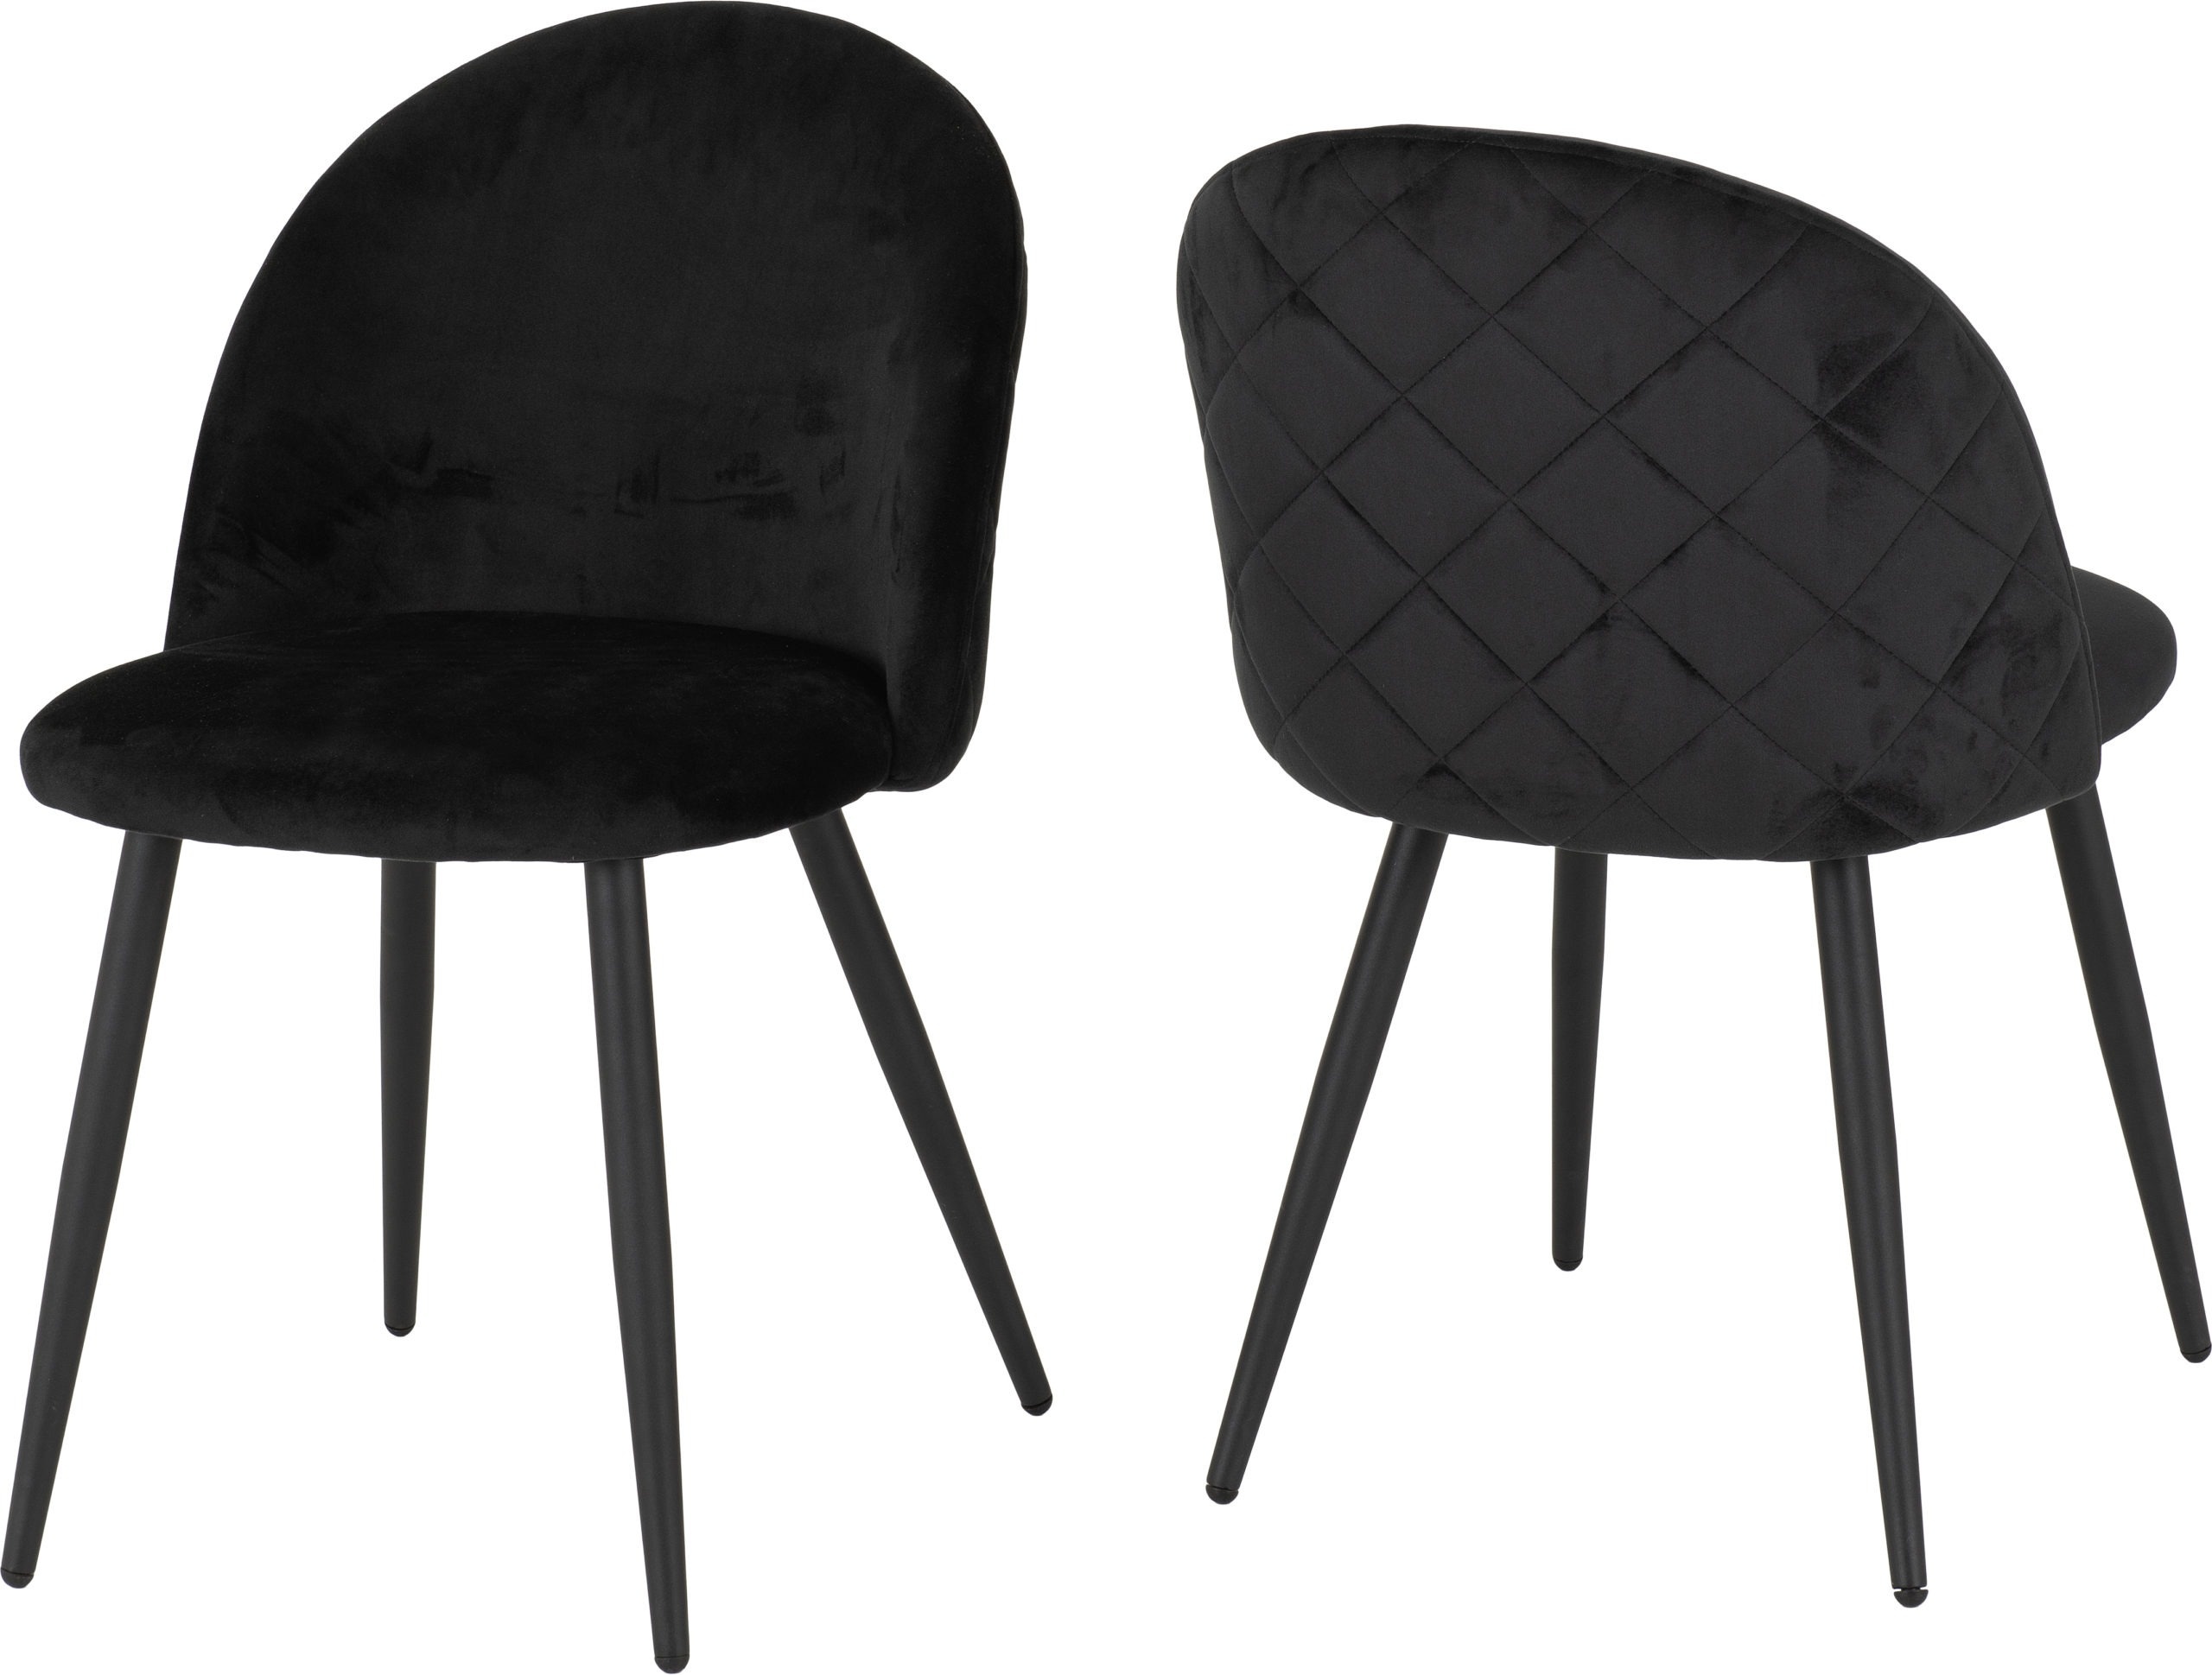
Marlow Dining Set - White Marble Effect/Black/Black Velvet
The Marlow Dining Set wrapped in a White Marble Effect/Black/Black Velvet adds a homely touch with a modern edge. Practical and good-looking, it delivers smart storage that keeps things tidy without the fuss. Its pared-back look sits comfortably with a range of interiors, from cosy to contemporary. Delivery within 5-6 working days
Brand: Seconique
Category: Furniture > Furniture Sets > Kitchen & Dining Furniture Sets